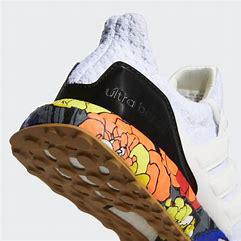
Brand: Adidas
Model: Ultraboost 5 DNA